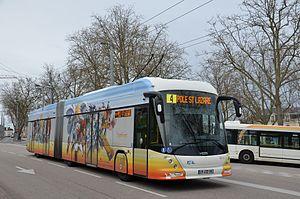
Hess Swisstrolley 4 n°904 sur la ligne 4 du réseau TCL de Limoges, près de l'arrêt Place Winston Churchill.
La Société de transports en commun de Limoges Métropole, abrégé en TCL dessert la commune de Limoges et 20 communes de son agglomération.
Le trolleybus de Limoges est un système de transports en commun de l'agglomération de Limoges.